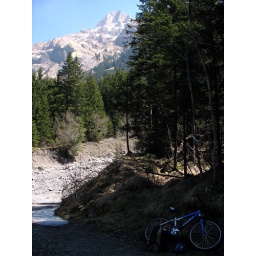
my mountain bike in the alps